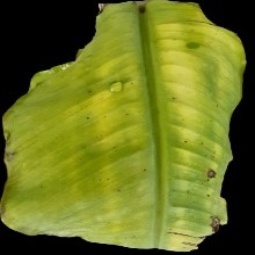
Label: Magnesium